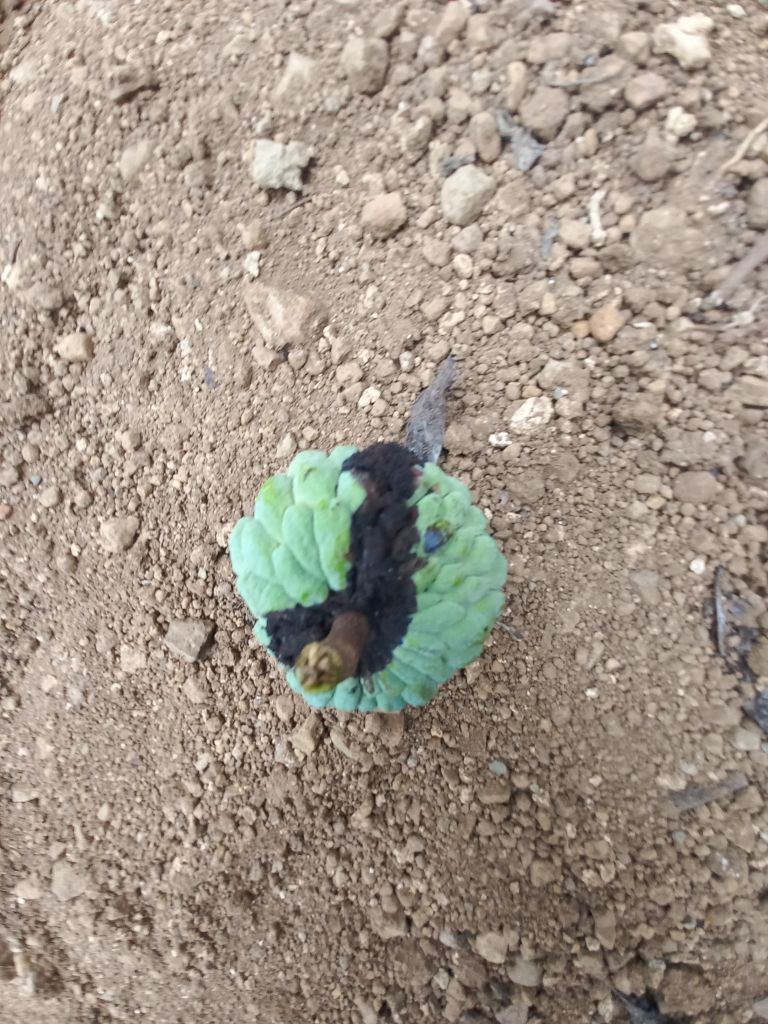
Disease label: Diplodia Rot